Luis Paz

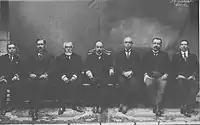
Paz (center) as President of the Supreme Court of Justice, .

During this time, he continued to practice law, an endeavor which in 1883 led him to become the district attorney and a member of the Departmental Court of Tarija. After the triumph of the liberals in the Federal War, Paz returned to professional life. Though the administration of Ismael Montes and Eliodoro Villazón offered him diplomatic posts in Paraguay and Argentina, he rejected them due to political differences between himself and the Liberal Party government. From 1905, he served as an associate justice of the Supreme Court of Bolivia, later rising to the presidency of the High Court in 1919. During his tenure, he attended the founding of the Republican Party, which in 1920 took power in a coup d'état.